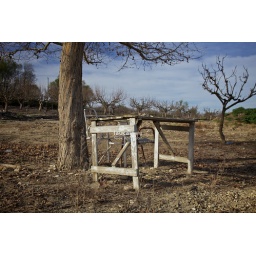
A collapsible table and two chairs beneath a tree make for a very rustic office or dining space